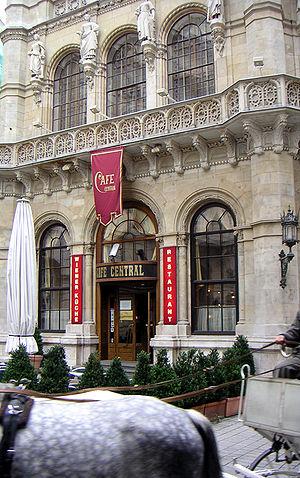
Le Café Central est un établissement viennois situé au 14 Herrengasse, dans l'arrondissement d'Innere Stadt, à l'emplacement de l'ancienne Bank und Börsengebäude aujourd'hui dénommé Palais Ferstel, du nom de son architecte Heinrich von Ferstel.